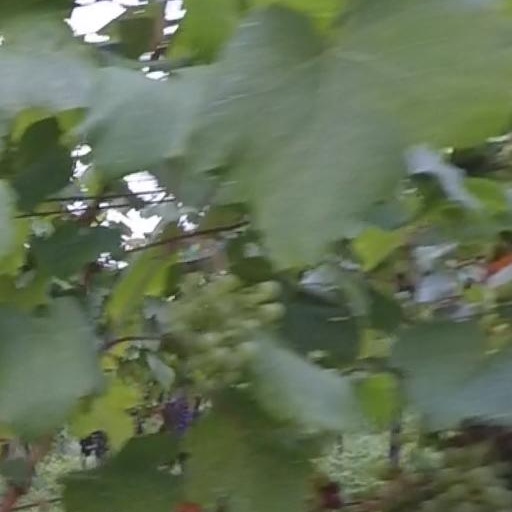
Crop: grape